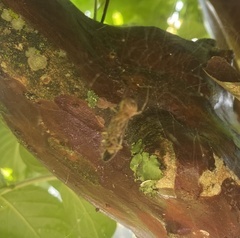
Species: Parasteatoda_tepidariorum